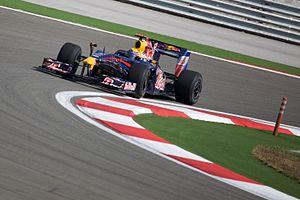
Le championnat du monde de Formule 1 2009 est la 60ᵉ édition du championnat du monde des pilotes. Organisé par la FIA, il s'est déroulé en dix-sept manches entre le 29 mars 2009 et le 1ᵉʳ novembre 2009. Il est remporté par le Britannique Jenson Button chez les pilotes et par son écurie, Brawn GP Formula One Team, chez les constructeurs.